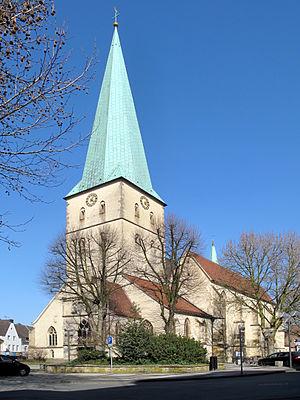
Borken est une ville allemande située en Rhénanie-du-Nord-Westphalie et chef-lieu de l'arrondissement de Borken.